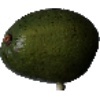
Label: images